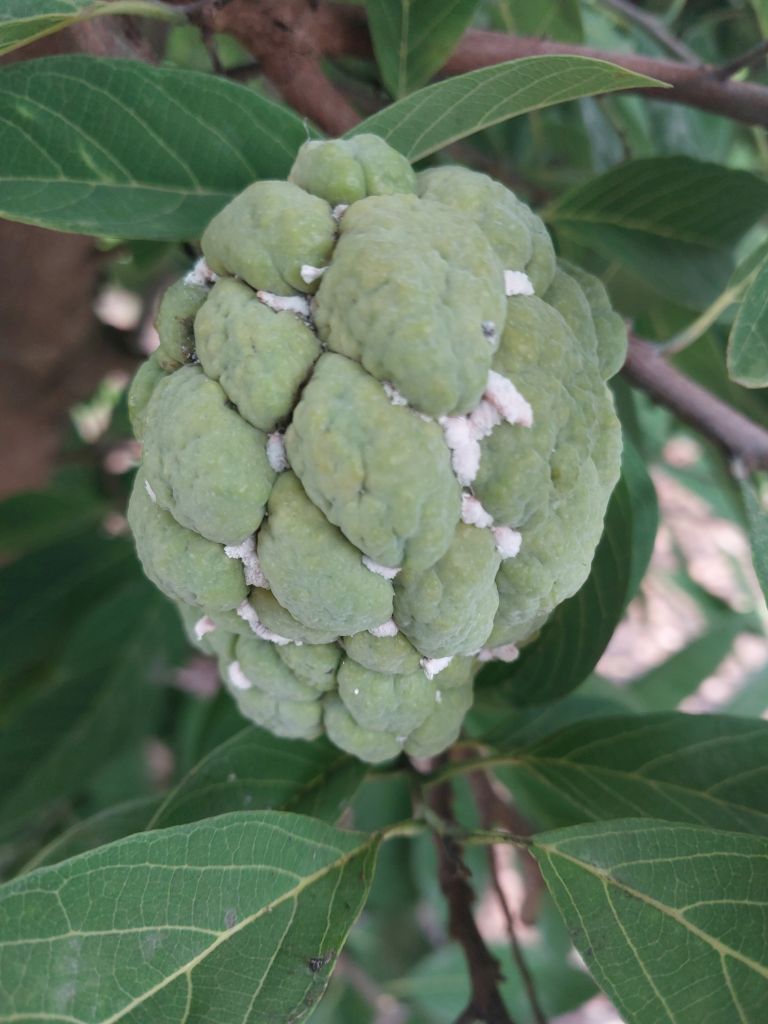
Disease label: Mealy Bug